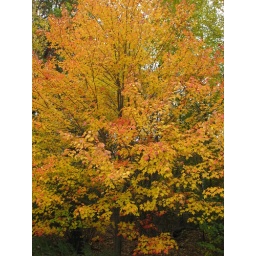
the tree near my home